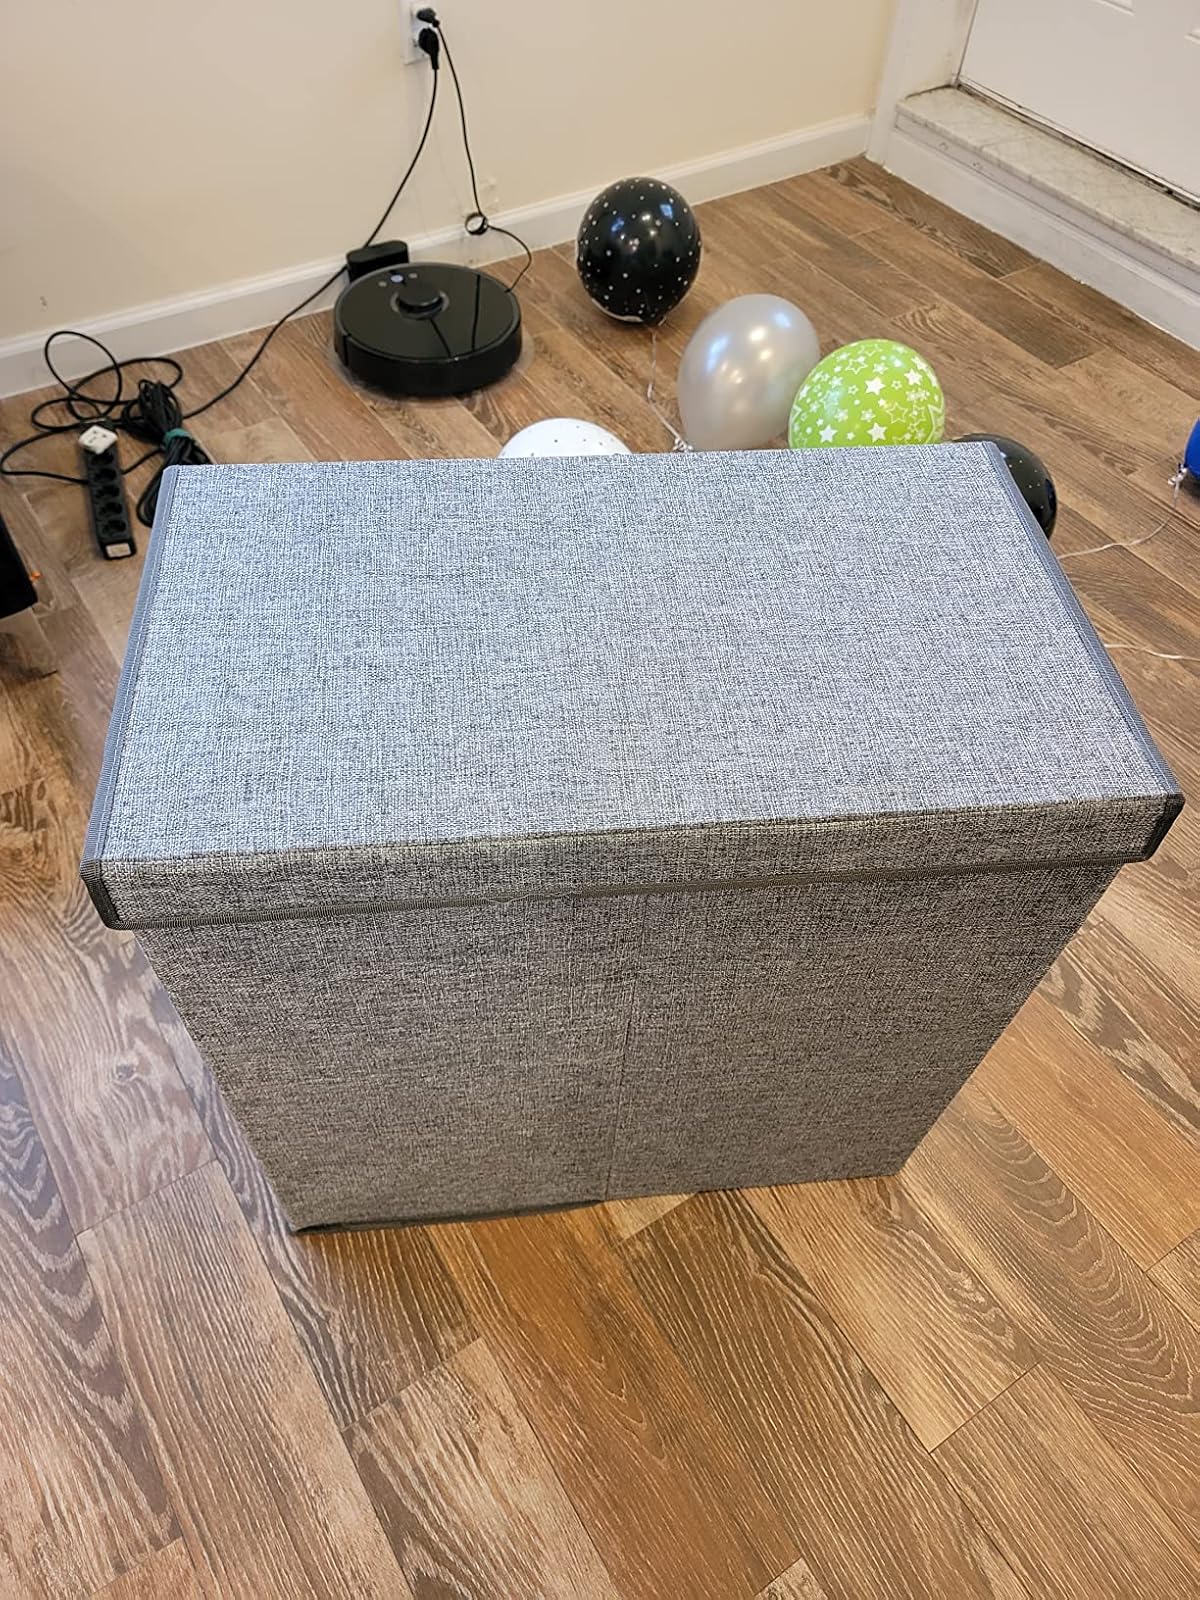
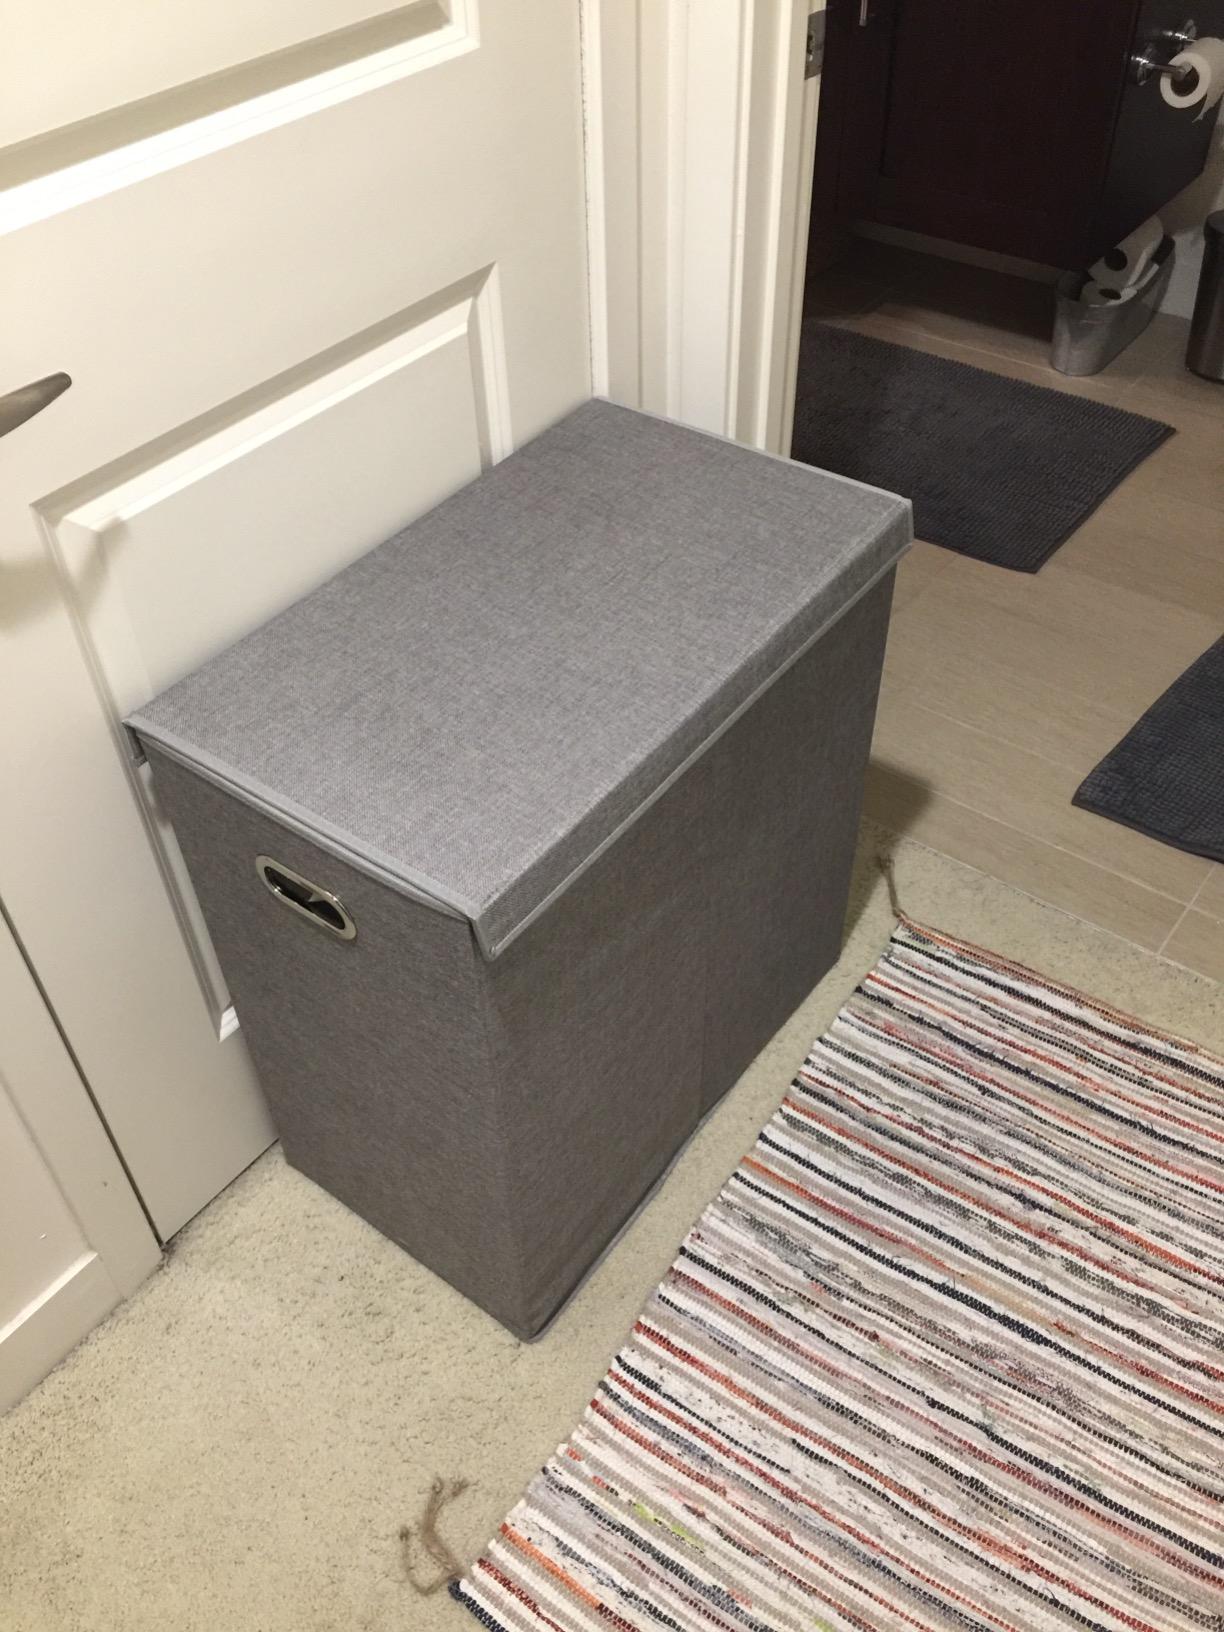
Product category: items_hamper
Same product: yes